Imperial Hotel, Tokyo

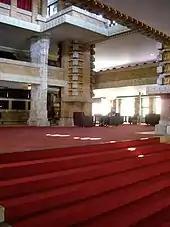
Entrance Hall, which was reconstructed in the Meiji Mura Museum

While most of Wright's building was destroyed, the iconic central lobby wing and the reflecting pool were disassembled and rebuilt at The Museum "Meiji-mura", a collection of buildings (mostly from the Meiji Era) in Inuyama, near Nagoya, where they are open to the public.